Cosima Wagner

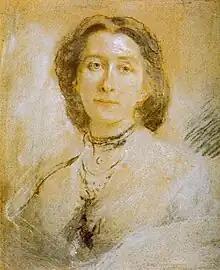
Portrait by Franz von Lenbach, 1879

Francesca Gaetana Cosima Wagner (24 December 1837 – 1April 1930) was the daughter of the Hungarian composer and pianist Franz Liszt and Franco-German romantic author Marie d'Agoult. She became the second wife of the German composer Richard Wagner, and with him founded the Bayreuth Festival as a showcase for his stage works. After his death she devoted the rest of her life to the promotion of his music and philosophy. Commentators have recognised Cosima as the principal inspiration for Wagner's later works, particularly "Parsifal".